Palm mute

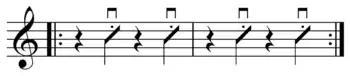
The Ska stroke : palm muted downbeat downstrokes and staccato upbeat upstrokes

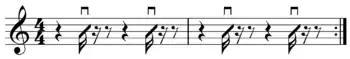
Though notated with quarter notes, the Ska stroke sounds like sixteenth notes due to muting or dampening.

In guitar tablature, palm mutes are rendered with a "P.M." or "PM", and a dashed or dotted line for the duration of the phrase to be muted. If the pitches of the muted notes are discernible, the fret numbers are given accordingly, otherwise they are represented with an X in lieu of a tab number. (If an X appears in lieu of a tab number but there is no P.M. directive, this means to mute the string using the fretting hand, not the picking hand.)